Christianity in the Dallas–Fort Worth metroplex

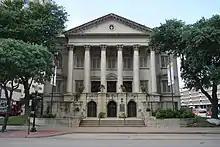
First Christian Church in Fort Worth

The Dallas–Fort Worth metroplex is located inside of the Bible Belt, and is home to three of the twenty-five largest megachurches in the country. According to Pew Research as of 2014, the Dallas–Fort Worth metroplex has the largest Christian population by percentage out of any large metropolitan area in the United States at 78%. 46.8% of metroplex residents are highly religious, and 29.6% are moderately religious. In a 2017 survey, 37% of metroplex residents reported reading the Bible in the past week and strongly agreeing that the Bible is accurate, the 25th highest percentage among U.S. cities.